Kingdom of God (Christianity)

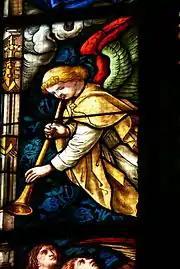
An angel blows the "last trumpet", as in , Langenzenn, Germany, 19th century

Historically, the Church Fathers presented three separate interpretations of the Kingdom of God: the first (by Origen in the 3rd century) was that Jesus himself represents the Kingdom. The second interpretation (also by Origen) is that the Kingdom represents the hearts and minds of the faithful captured by the love of God and the pursuit of Christian teachings. The third interpretation (influenced by Origen but brought forth by Eusebius in the 4th century) is that the Kingdom represents the Christian Church composed of the faithful.